Johann Matthias Hase

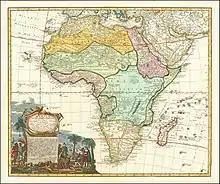
Map of Africa based on works of Leo Africanus detailing political demarcations of the African continent as known by Leo Africanus as of 1550.

Hase died in Wittenberg. The crater Hase on the moon is named after him.